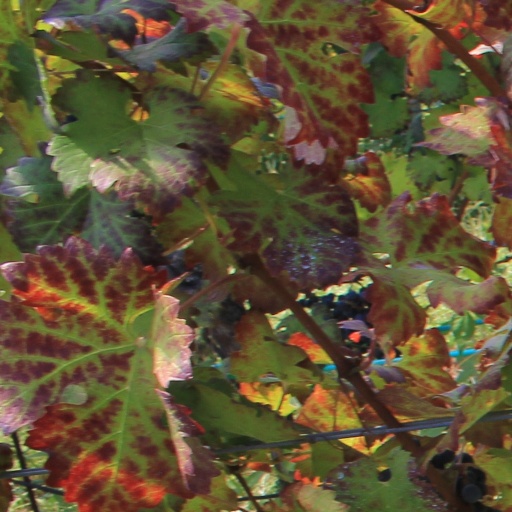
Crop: grape